Gracie Gillam

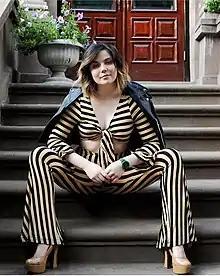
In 2019

Grace Phipps (born May 4, 1992), known professionally as Gracie Gillam, is an American actress, singer, and dancer. She is well known for starring in the Disney Channel movies "Teen Beach Movie" and "Teen Beach 2".